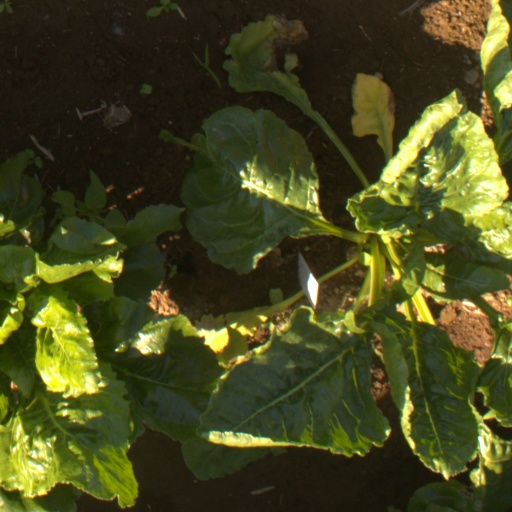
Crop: sugar beet